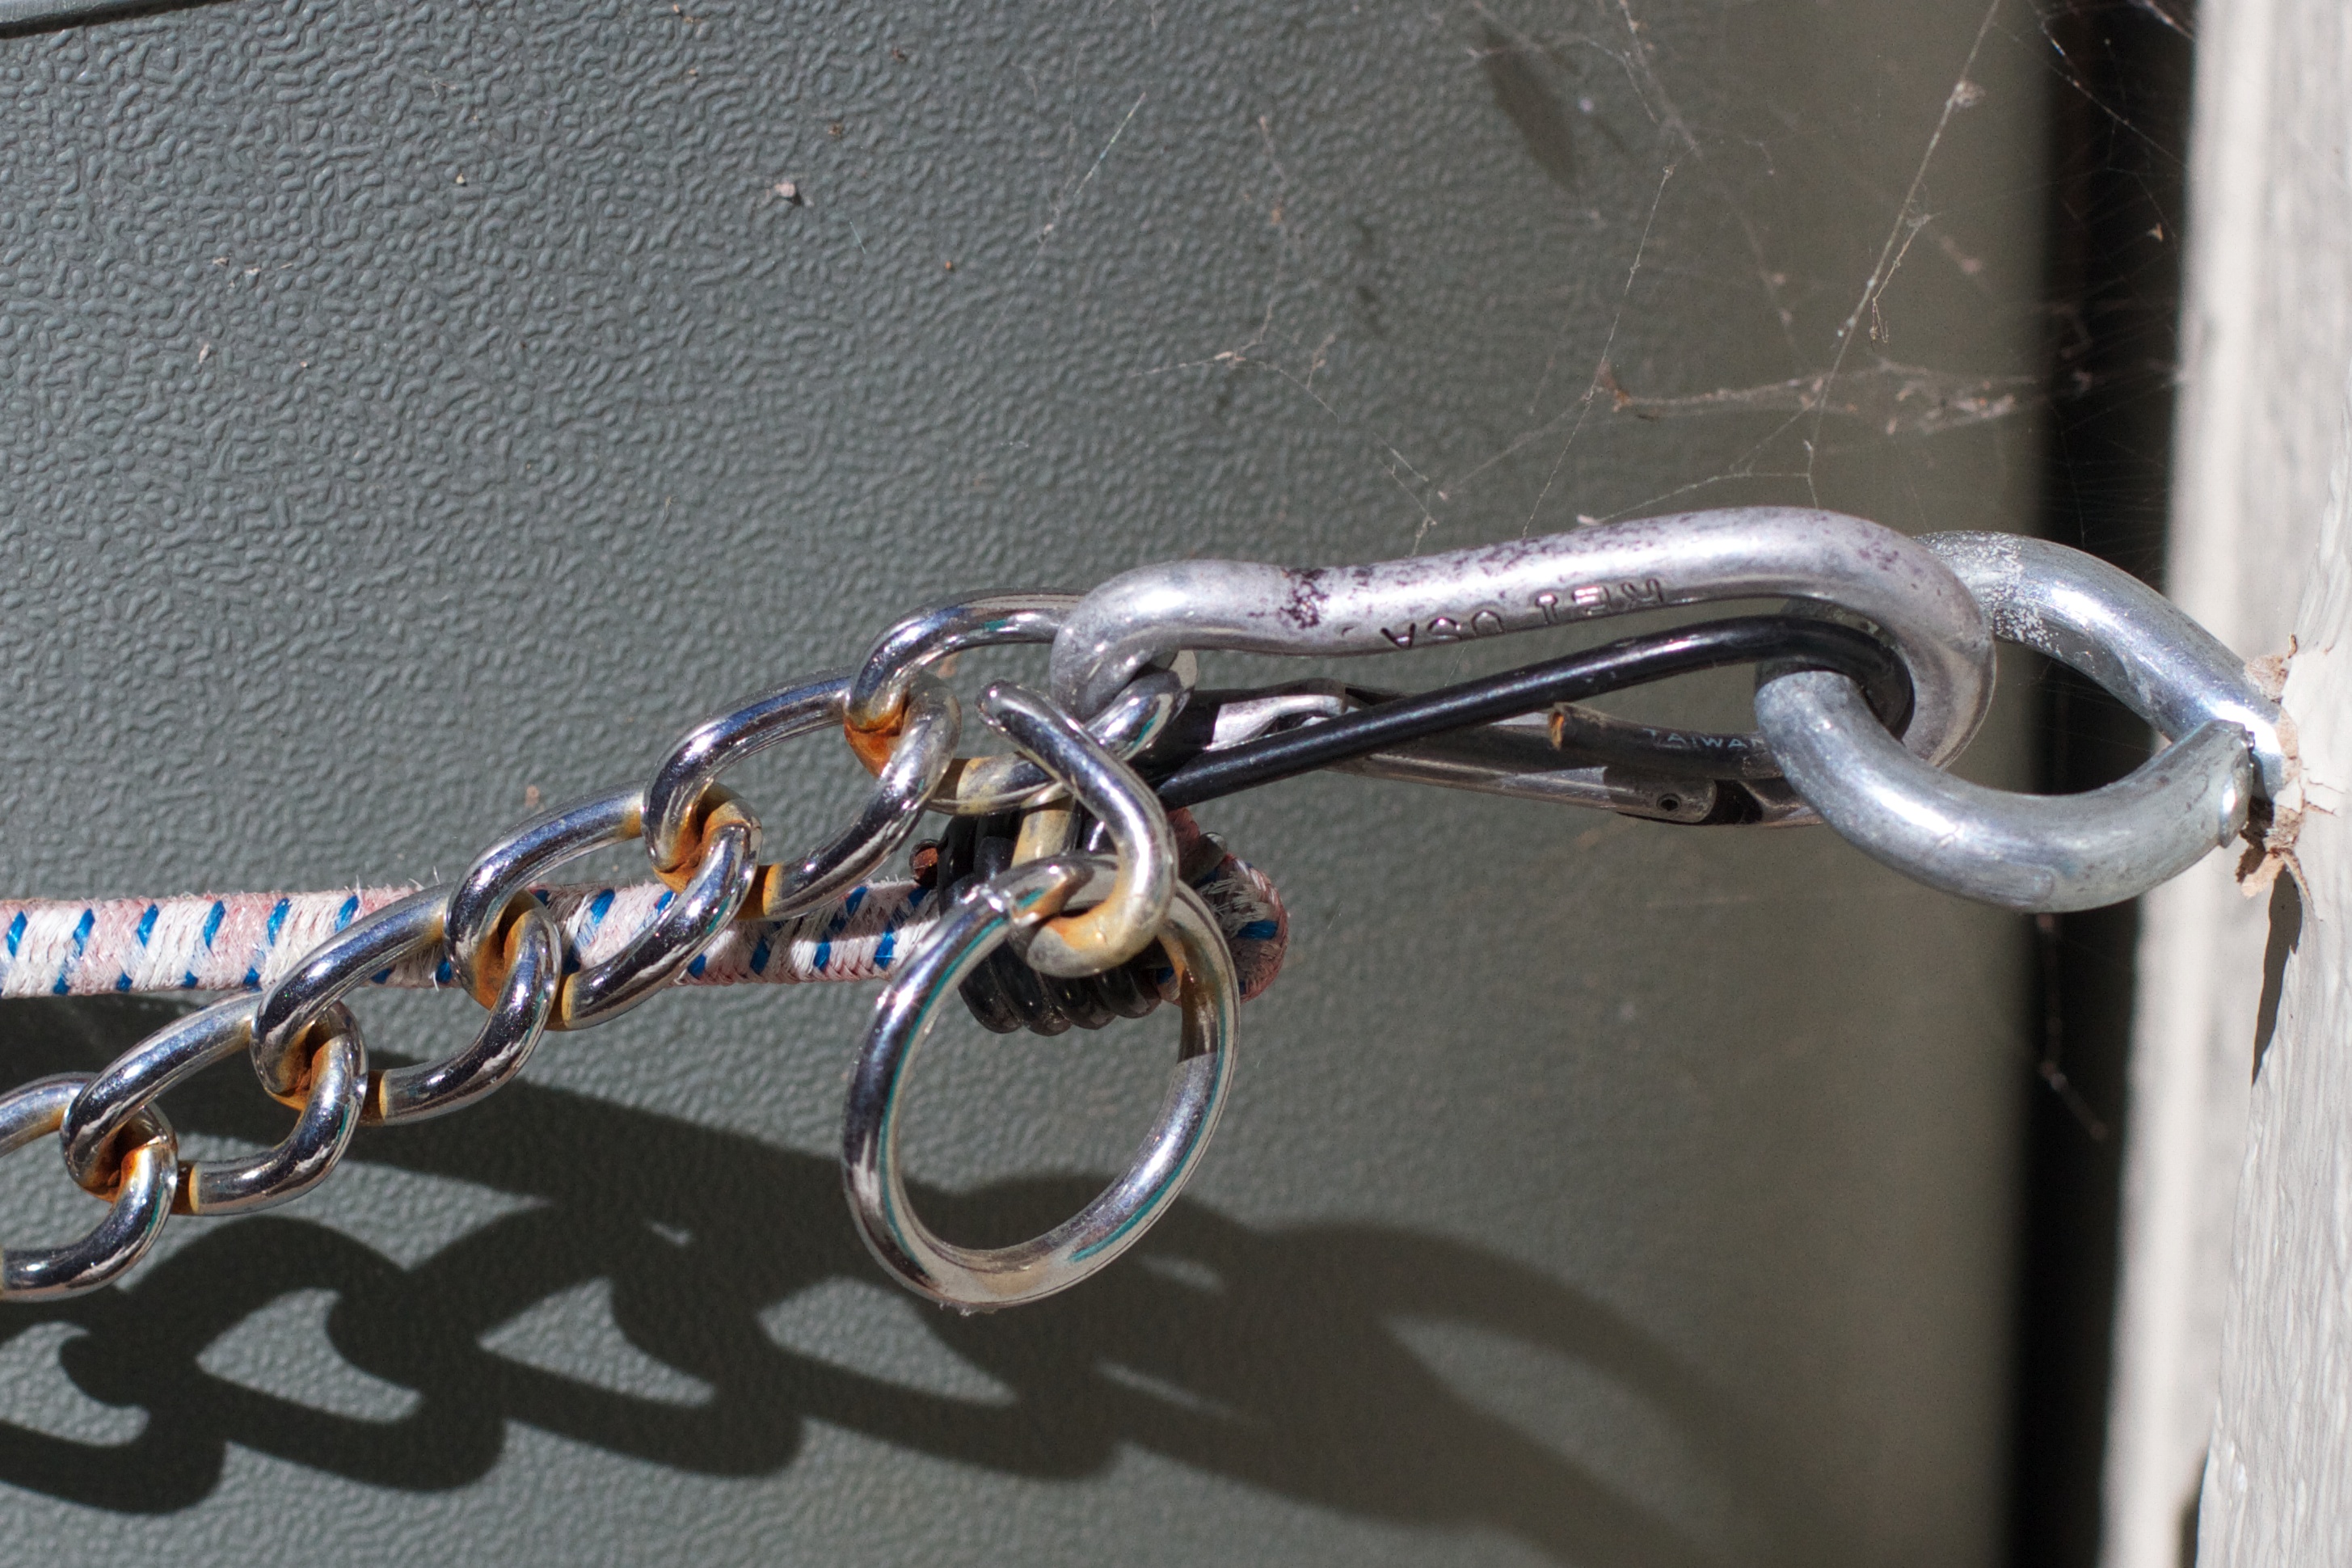
chain, glasses